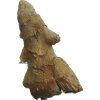
Label: ginger